Jüri Parik

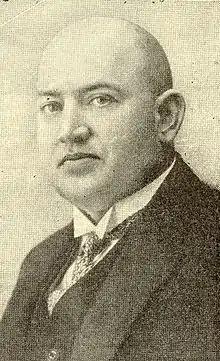
Jüri Parik

Born on 16 April 1889 in Uue-Võidu Parish (now Viljandi Parish) in Kreis Fellin of the Governorate of Livonia, Parik was a member of the Estonian Provincial Assembly which governed the Autonomous Governorate of Estonia between 1917 and 1919. He joined the assembly on 26 November 1918, replacing Eduard Aule who had resigned. He served until the end of the session and was the First Assistant Secretary to the Assembly between 3 February 1919 and 23 April 1919. Parik did not participate in the independent Republic of Estonia's Asutav Kogu (Constitutional Assembly) which followed, but he was elected to the first session of the Riigikogu (Estonian Parliament) as a representative of the Farmers' Assemblies party. He served for the duration of the session, which ended in 1923.